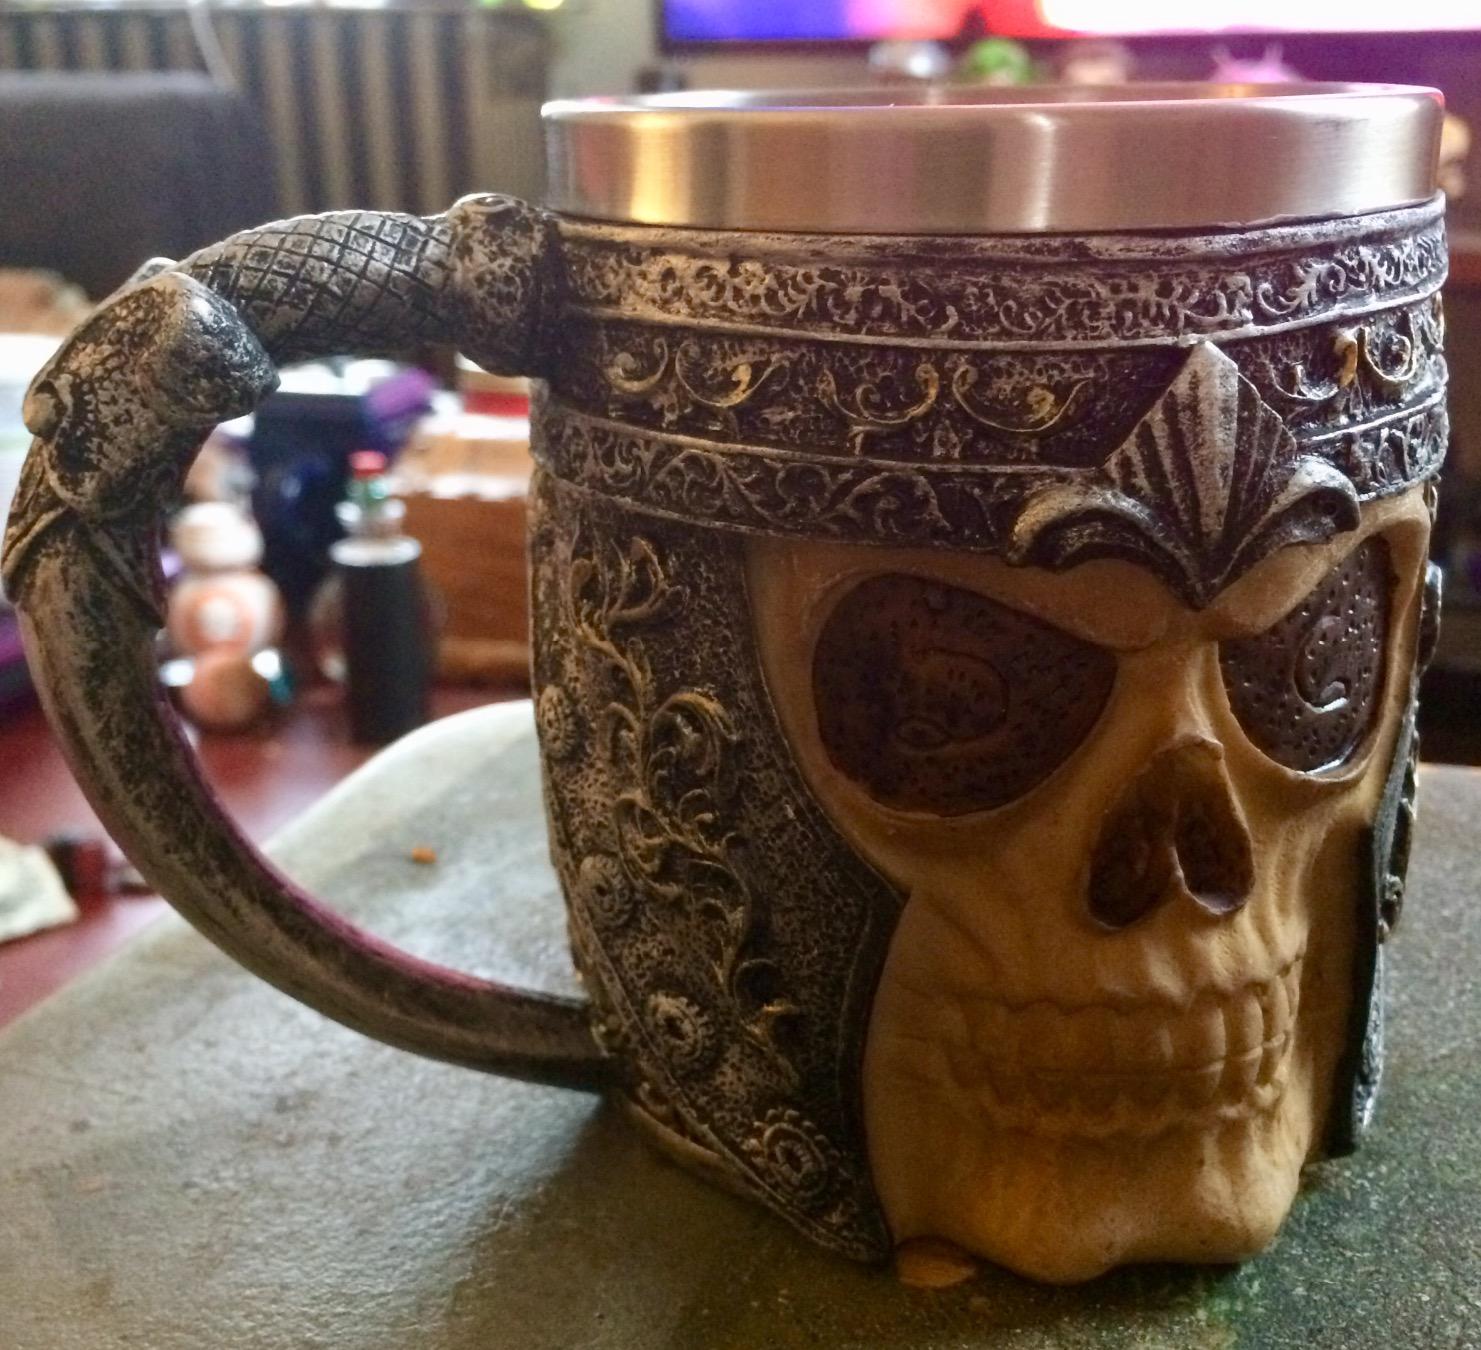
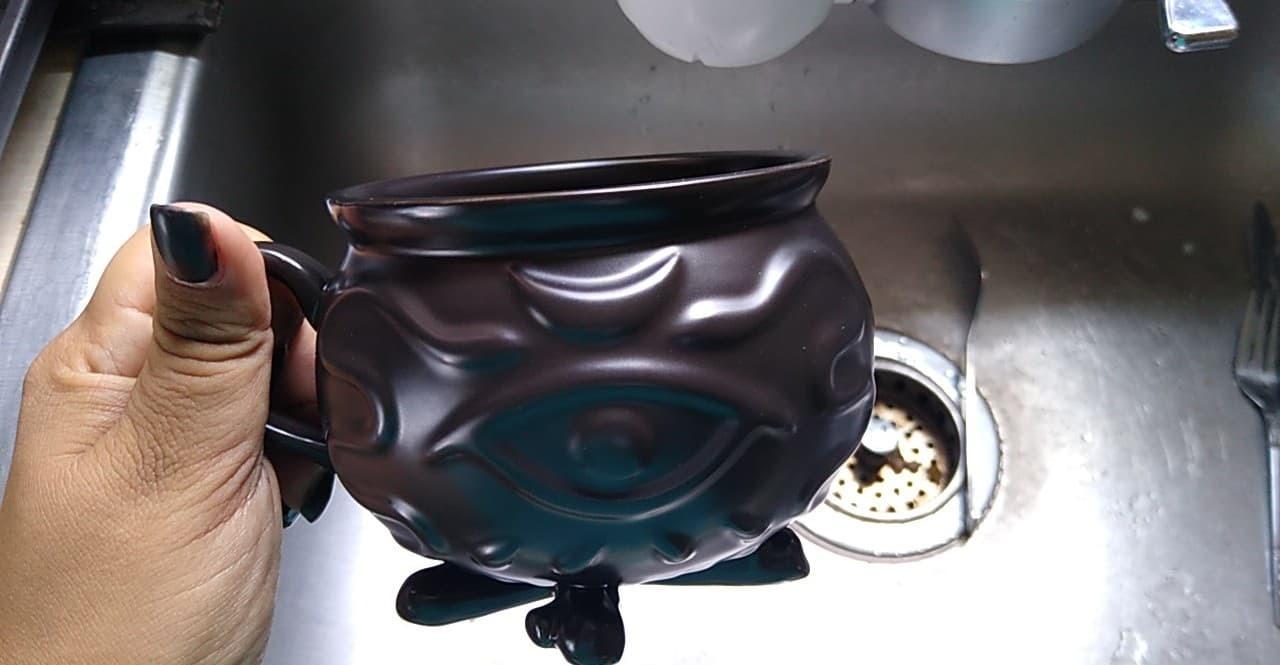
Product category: items_mug
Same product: no